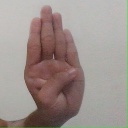
अक्षर: ब